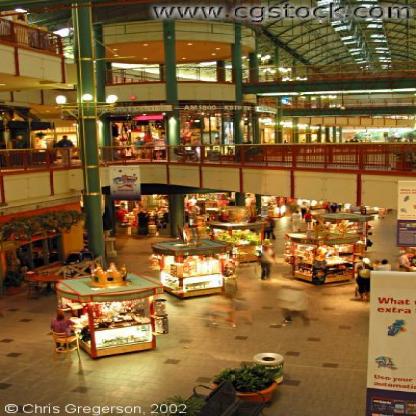
Scene: Indoor